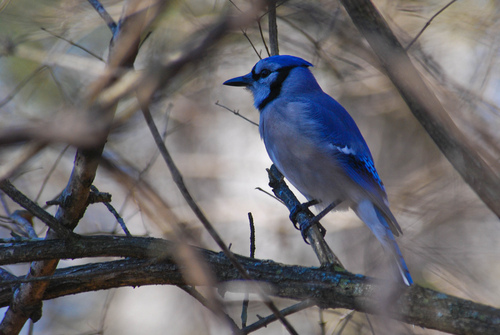
a blue bird with a blue bill with black wingbars and black malar stripe.
this bird has a blue bill, feather, back, head and white belly with black stripes around the bill and throat area.
the bird has a very bright blue colored covert and crown, its abdomen and side is a brownish grey hue.
small blue grey and black bird with long black tarsus and medium beak
this is a bright blue bird with a gray belly and a pointy beak.
this bird has wings that are blue and has a white belly
this bird is brilliant blue on the tail, back, wings, nape, crown and face, with a lighter blue belly and a black throat stripe.
this bird has blue primaries, a blue crown, and a blue breast.
the bird is blue in color and has a beak that is also blue in color.
this bird has an all blue body with black streaks on its wings and around its neck.
Species: Blue Jay